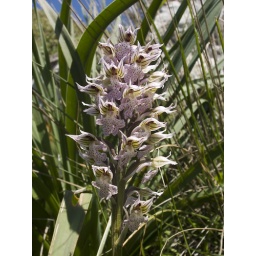
Crete, Yerakari, april 2007. It was quite late for O. lactea but this plant was still in full flower